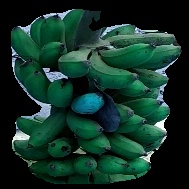
Variety: rasbale
Grade: grade3